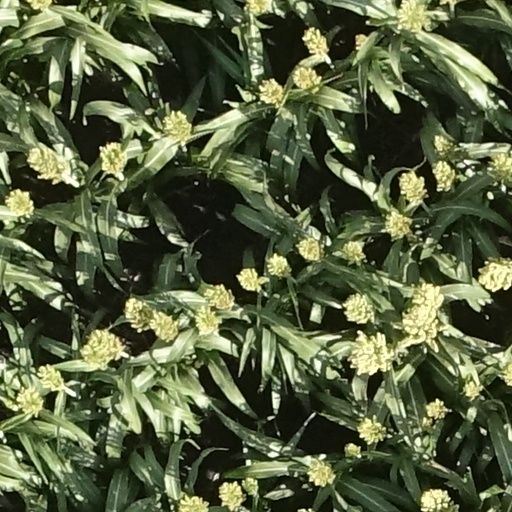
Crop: sorghum